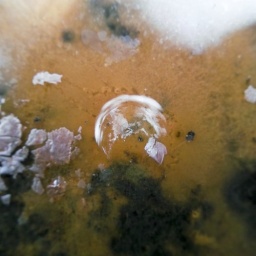
whatever life is in the funky water here, it bubbles and bubbles.sligo creek, silver spring, md